The Concept of Anxiety

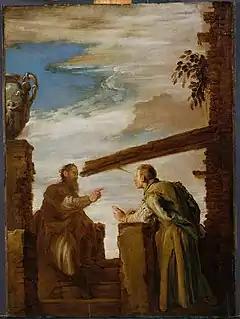
The Parable of the Mote and Beam

Kierkegaard felt that imaginative constructions should be upbuilding. He wrote about "the nothing of despair", God as the unknown is nothing, and death is a nothing. Goethe's "Der Erlkönig" and "The Bride of Corinth" (1797) are also nothing. Many things are hard to understand but Kierkegaard says, "Where understanding despairs, faith is already present in order to make the despair properly decisive."